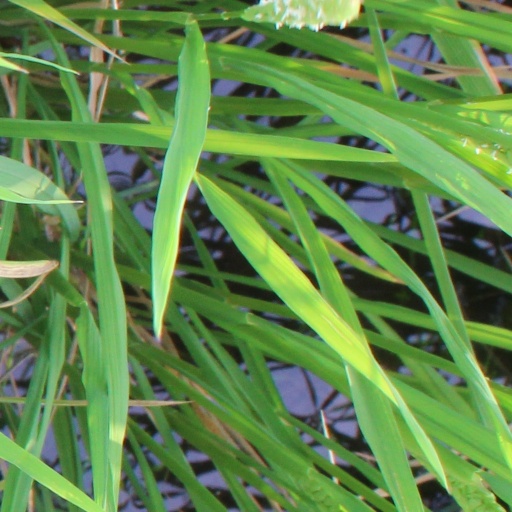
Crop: rice